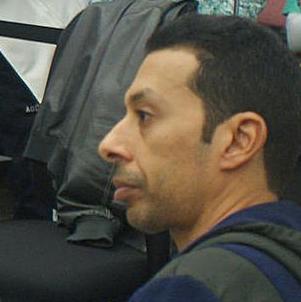
Age: 39